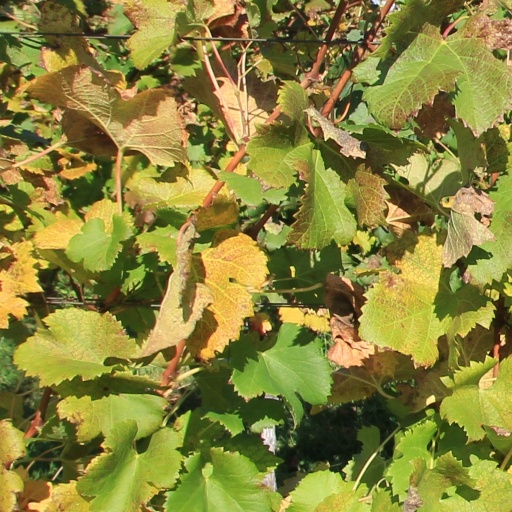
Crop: grape